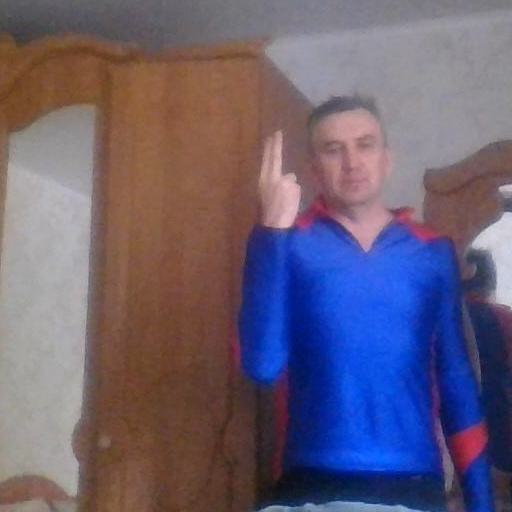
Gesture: two_up_inverted